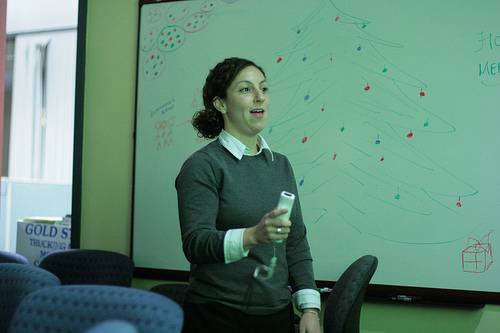
question: 人は何人いますか？
answer: 1人

question: 髪は何色ですか？
answer: 黒

question: ホワイトボードはいくつありますか？
answer: 1つ

question: ホワイトボードに描かれているのはどんな絵ですか？
answer: クリスマスツリー

question: シャツは何色ですか？
answer: 白

question: 上着は何色ですか？
answer: 灰色

question: 椅子の背もたれは何色ですか？
answer: 青

question: 窓際にある「GOLD」の文字は何色ですか？
answer: 青